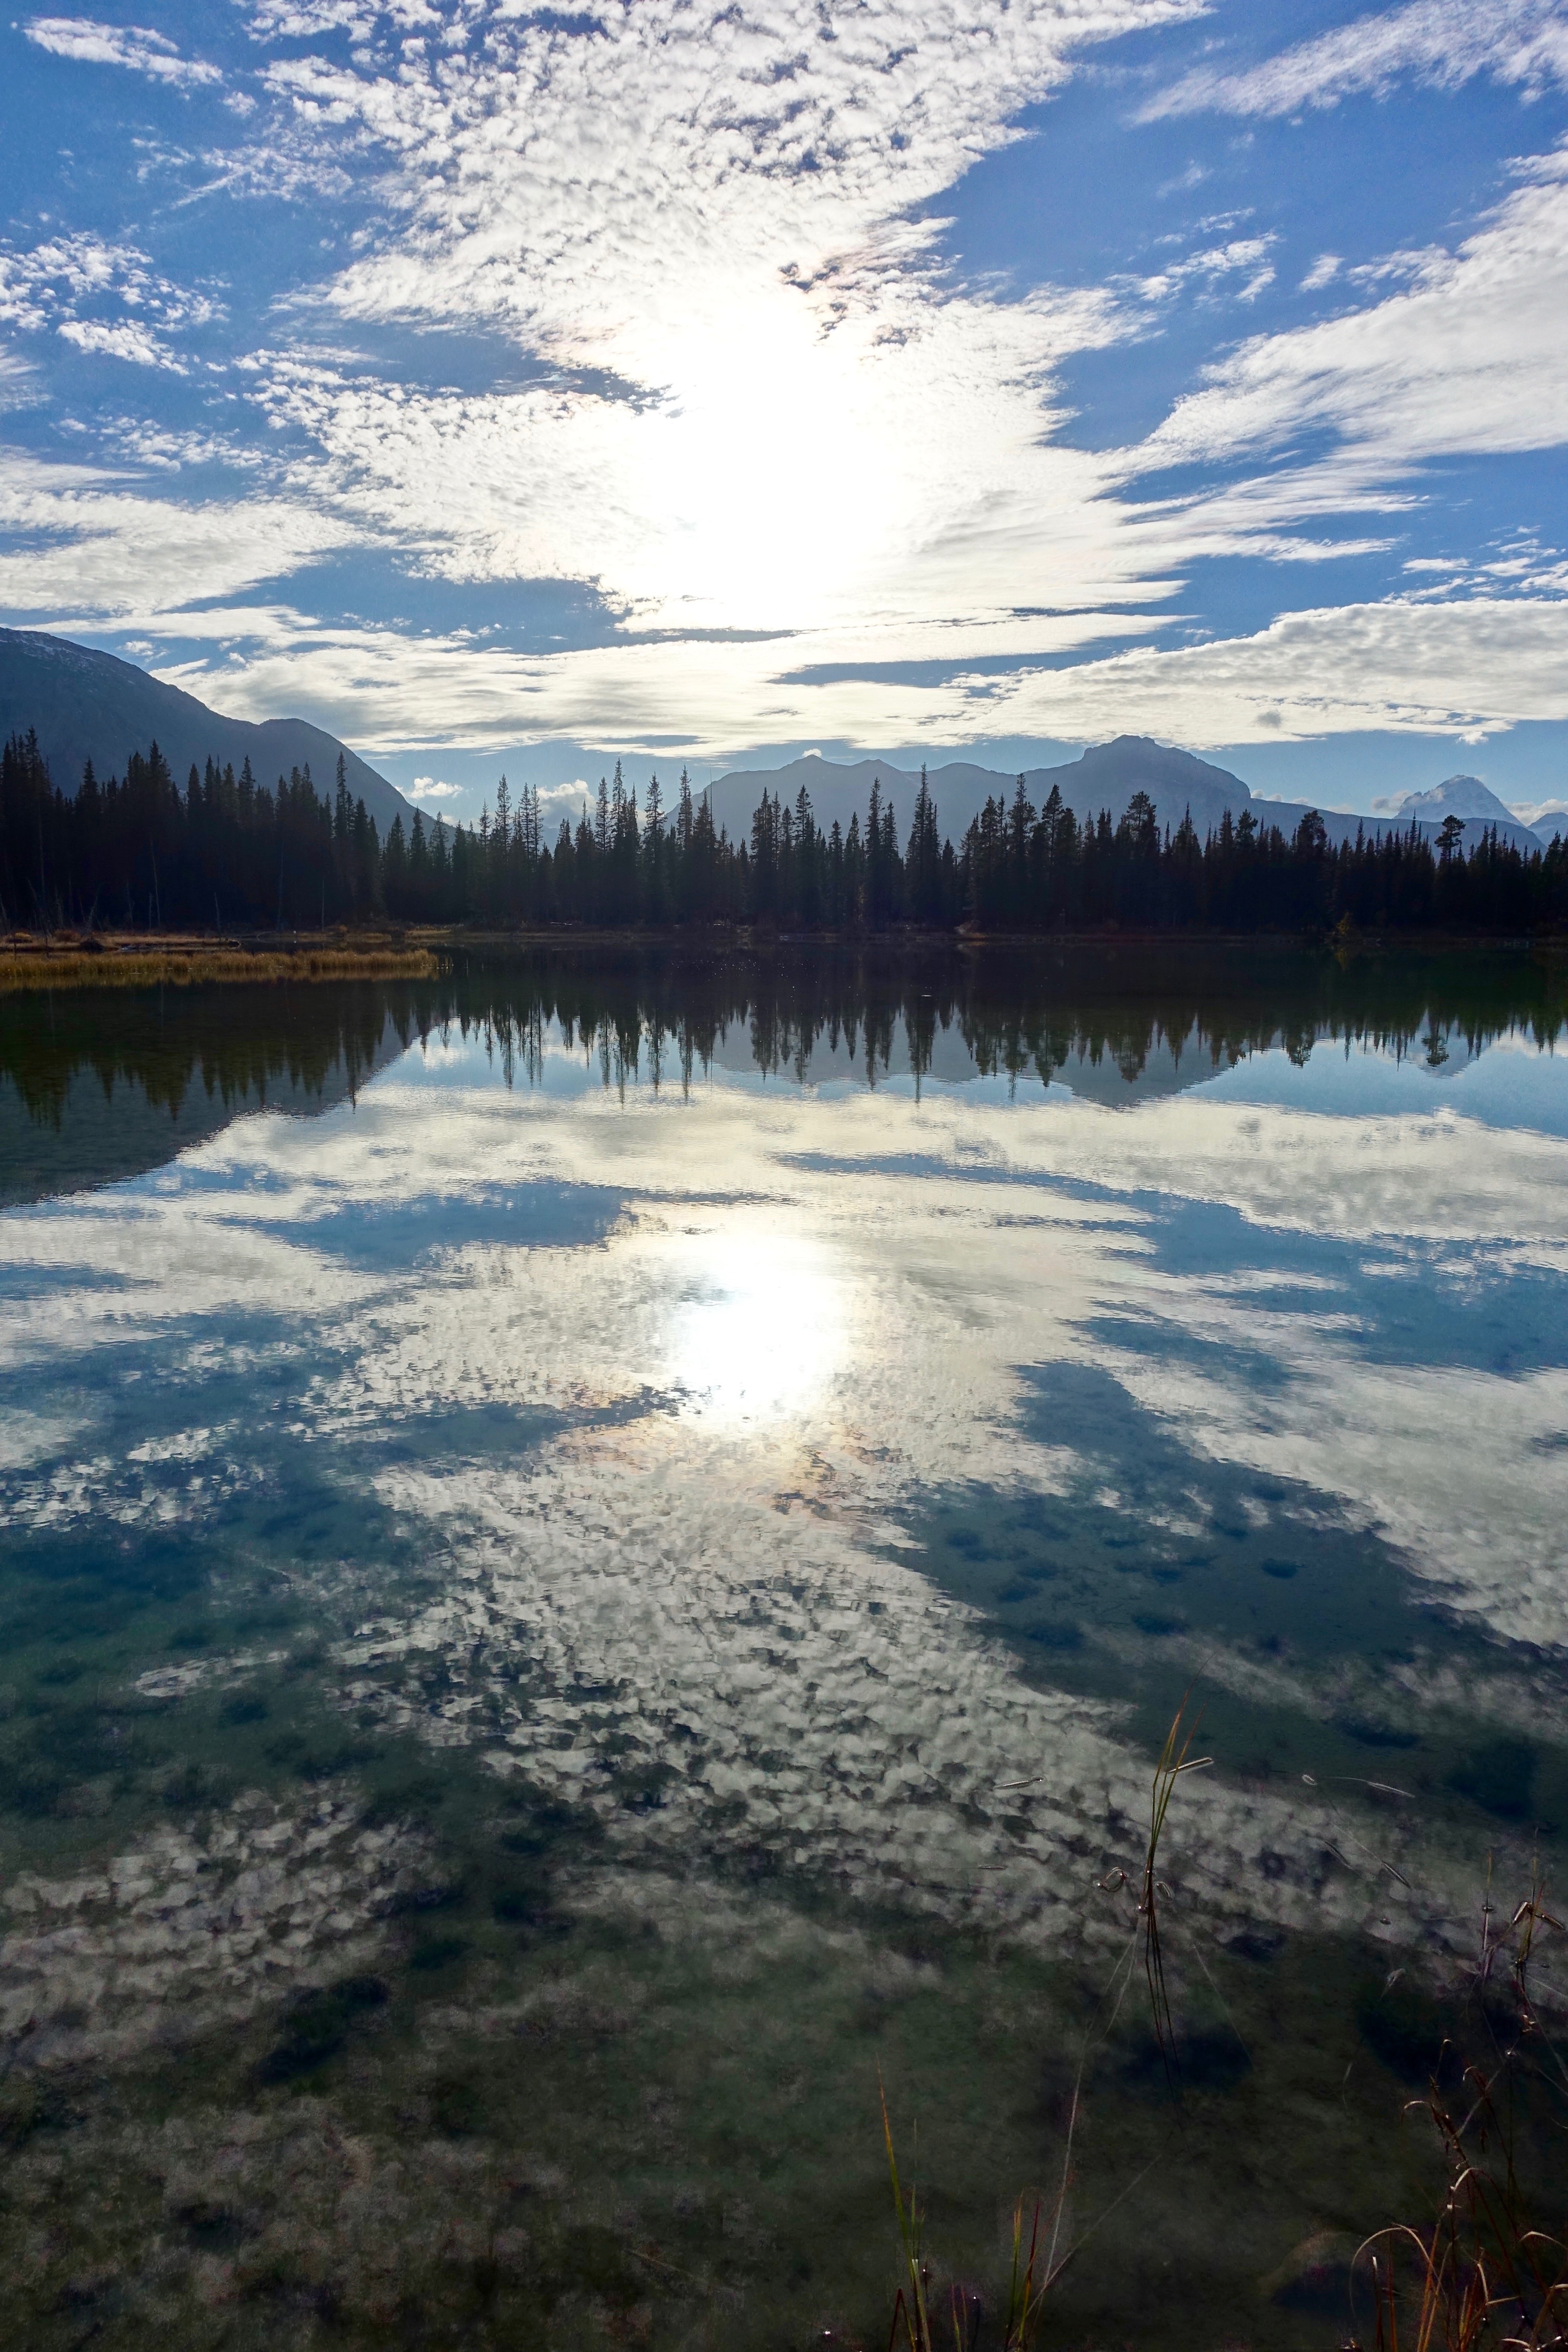
landscape, tree, water, nature, forest, horizon, wilderness, mountain, winter, cloud, sky, sunlight, morning, lake, dawn, atmosphere, river, environment, evening, reflection, tranquil, peaceful, natural, scenery, calm, reservoir, highland, healthy, national park, bank, bright, wetland, loch, phenomenon, state park, meteorological phenomenon, water resources